Supergranulation

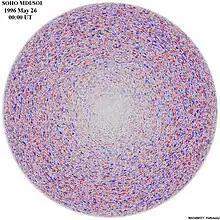
Supegranulation in the chromosphere of Sun.

In solar physics and observation, supergranulation is a pattern of convection cells in the Sun's photosphere. The individual convection cells are typically referred to as supergranules. The pattern was discovered in the 1950s by A.B. Hart using Doppler velocity measurements showing horizontal flows on the photosphere (flow speed about 300 to 500 m/s, a tenth of that in the smaller granules). Later work (1960s) by Leighton, Noyes and Simon established a typical size of about 30000 km for supergranules with a lifetime of about 24 hours.